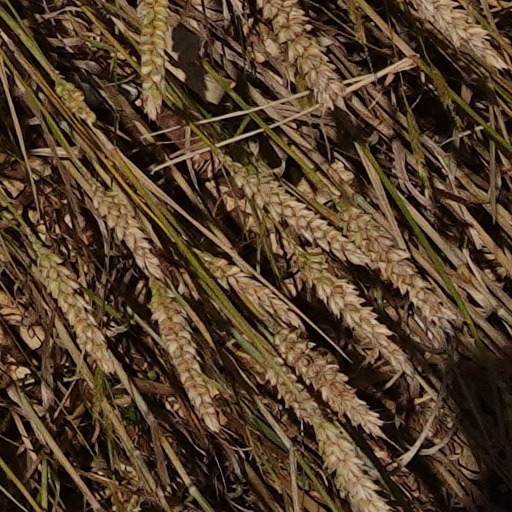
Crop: wheat